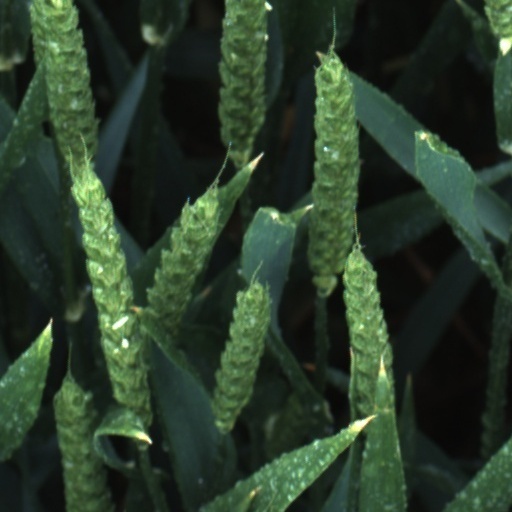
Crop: wheat